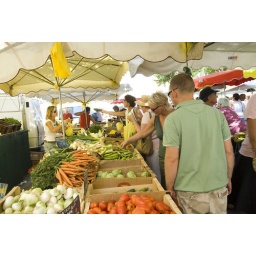
Vegetable stall at the Saturday street market in St. Cezaire Sur Siagne on the Cote d'Azure, France